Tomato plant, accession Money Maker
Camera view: bottom (45 deg); turntable rotation: 180 degrees
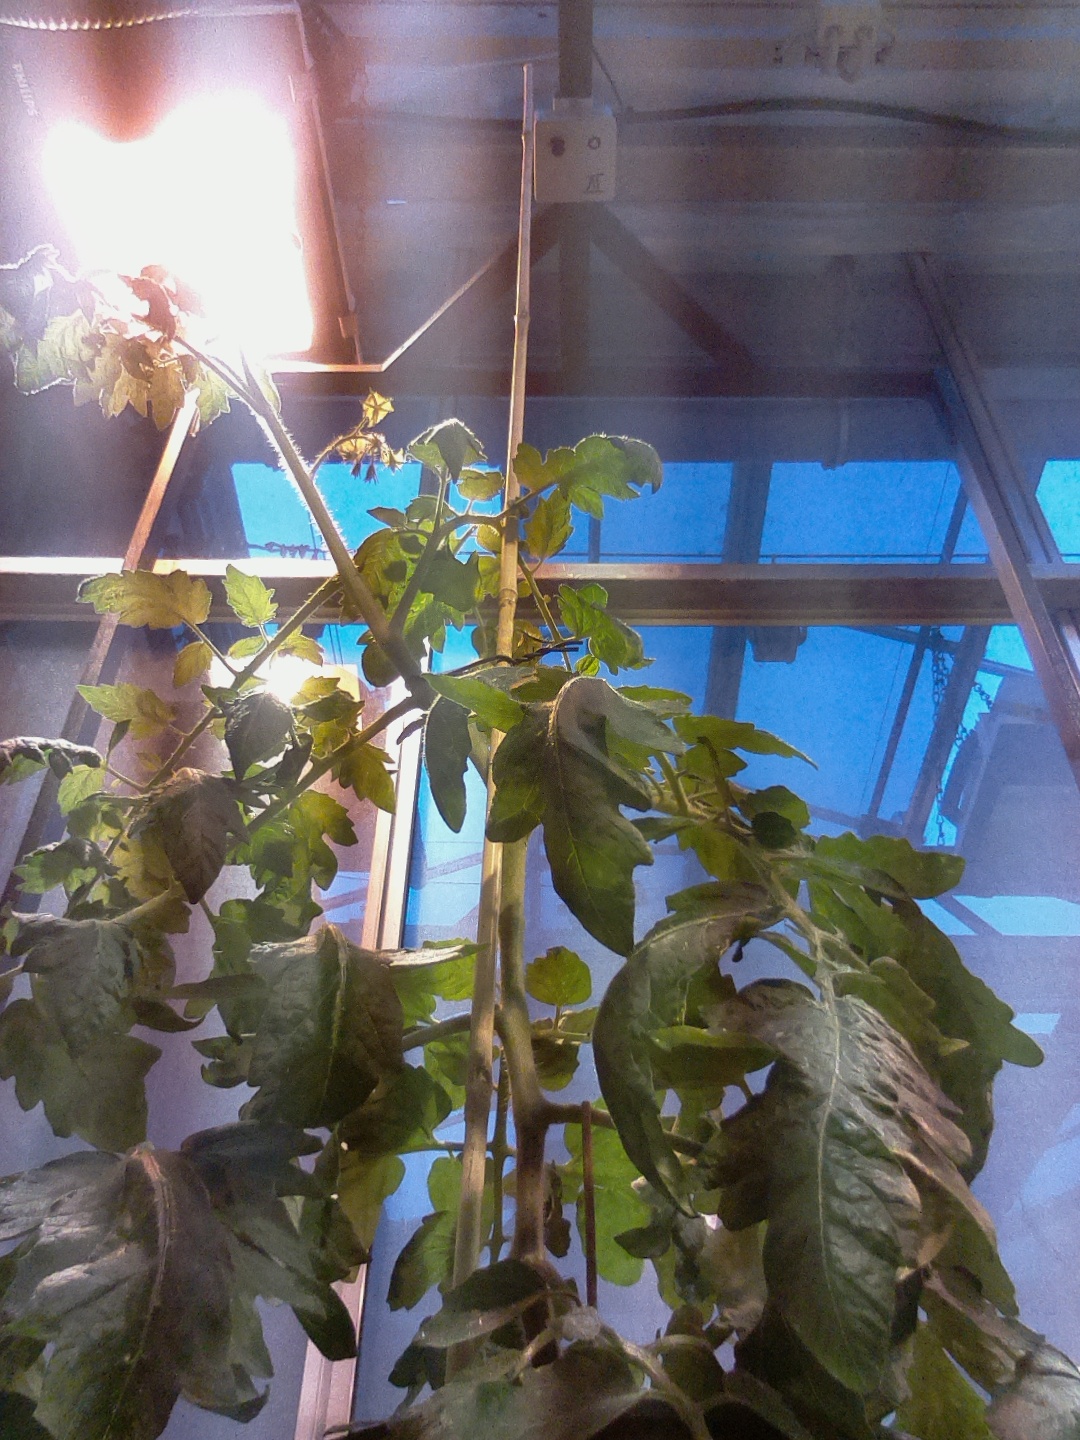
BBCH growth stage 65: Full flowering, 50%-60% of flowers open, first petals falling